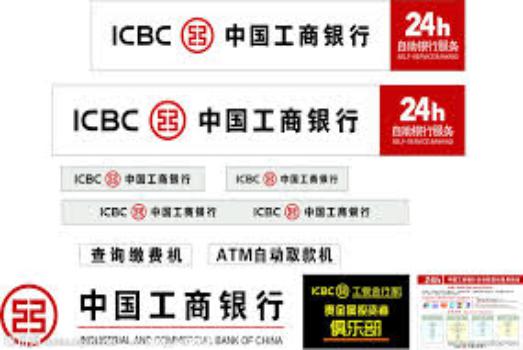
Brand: icbc-2
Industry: Others